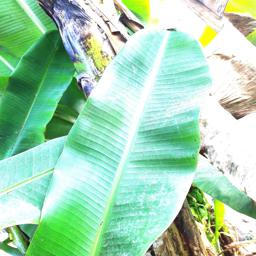
Label: JAHAJI LEAF